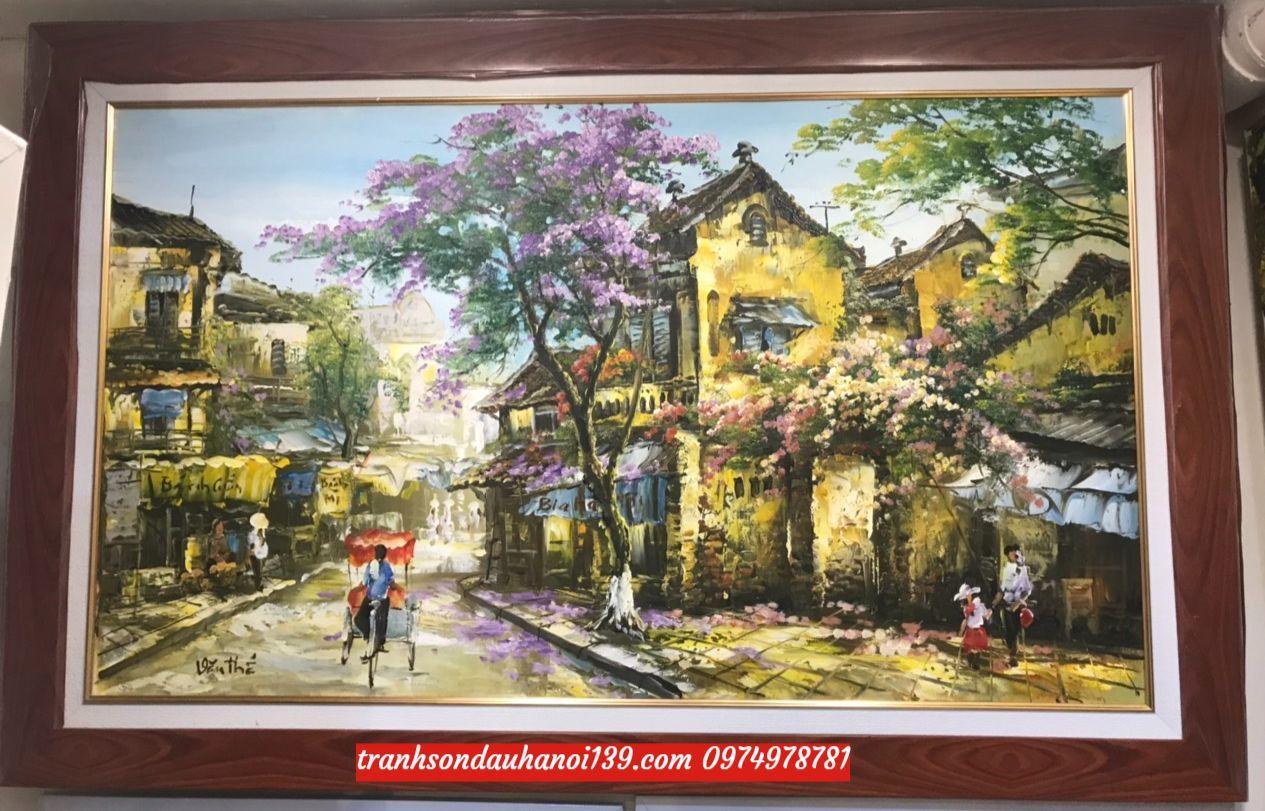
ở trong bức ảnh có sự xuất hiện của một bức tranh đường phố